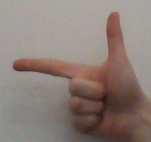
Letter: yaa